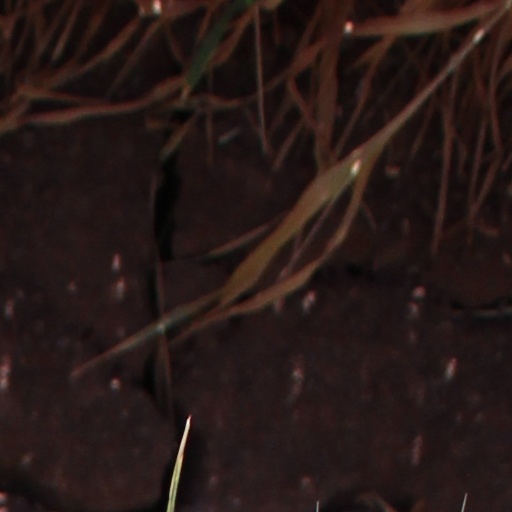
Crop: wheat